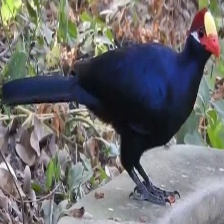
Species: VIOLET TURACO
Scientific name: MUSOPHAGA VIOLACEA